Tiphioidea

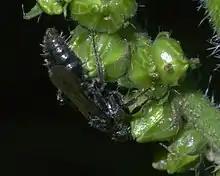
"Tiphia"

Recent research in molecular phylogenetics has resulted in the reorganization of the infraorder Aculeata, which now contains eight superfamilies: Apoidea, Chrysidoidea, Formicoidea, Pompiloidea, Scolioidea, Tiphioidea, Thynnoidea, and Vespoidea.